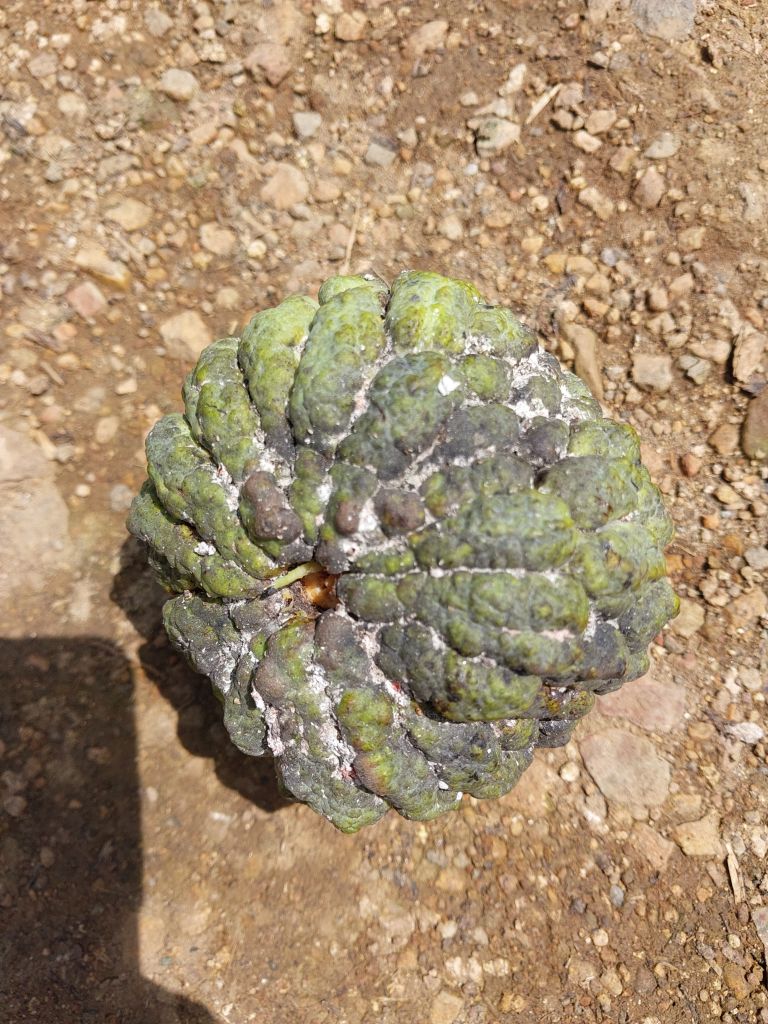
Disease label: Blank Canker